Karen Lykkehus

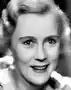

Karen Lykkehus (22 October 1904 – 25 October 1992) was a Danish actress. She performed at the Det Ny Theater from 1928 to 1930, and the Frederiksberg Theater. Lykkehus entered film in 1933 in "De blaa drenge" in which she starred alongside singer Liva Weel.